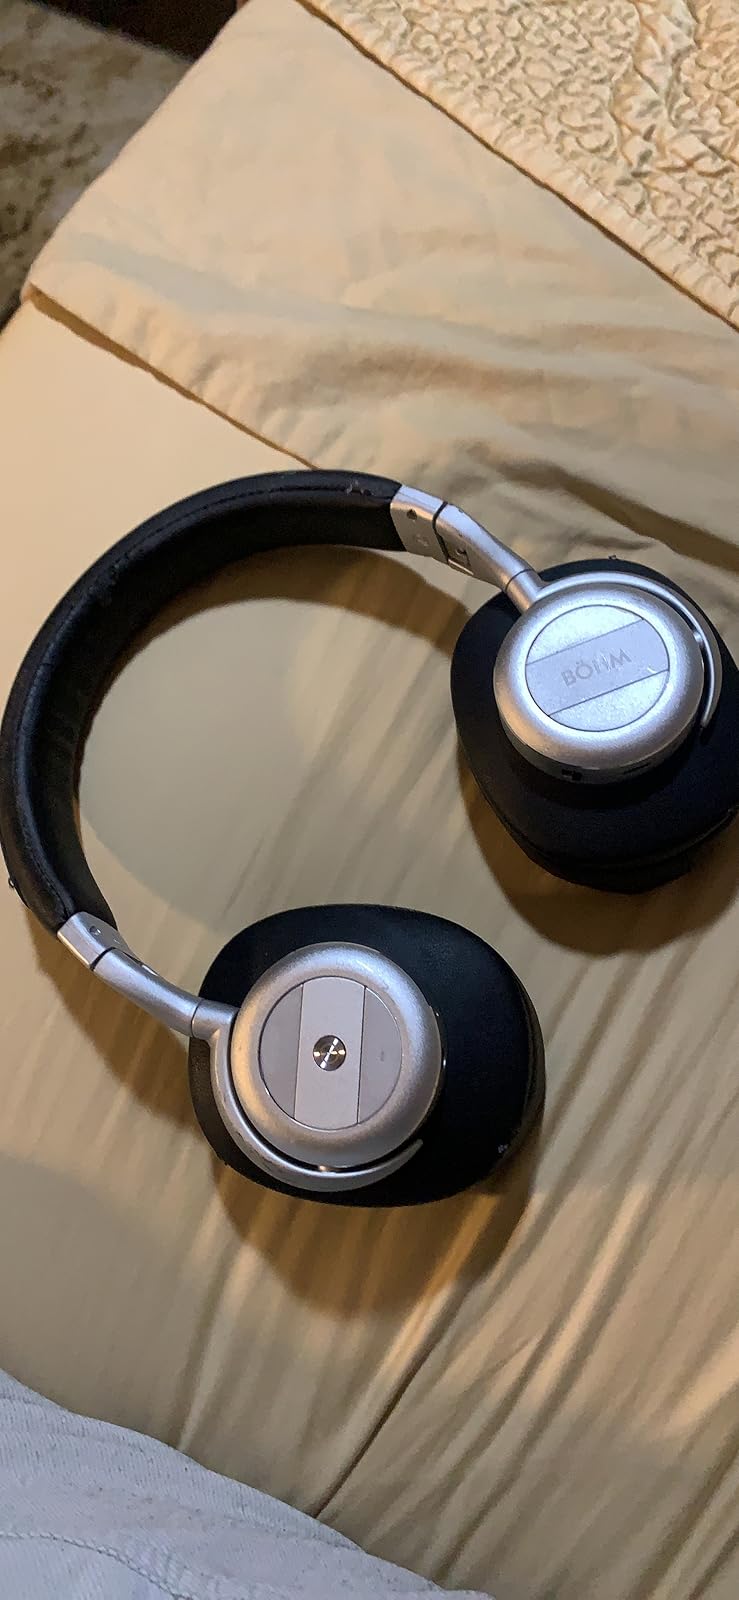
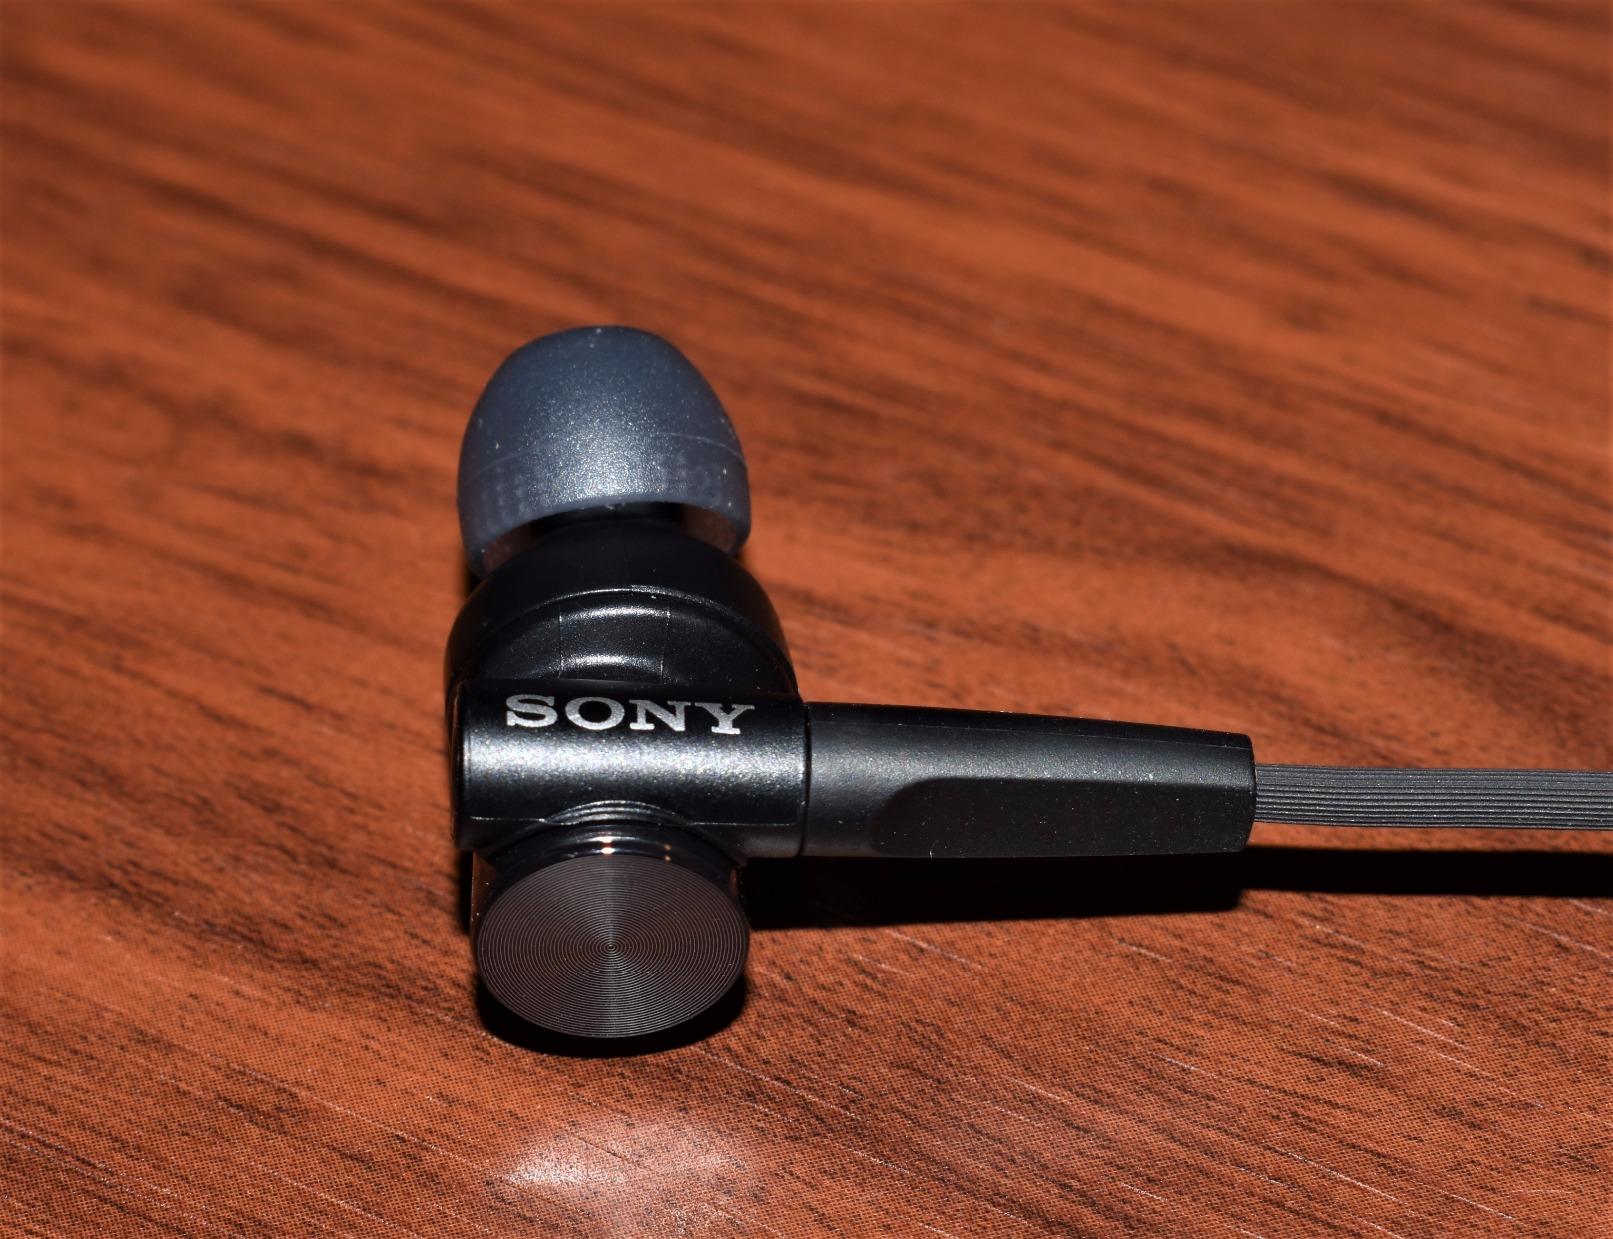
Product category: headphones
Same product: no